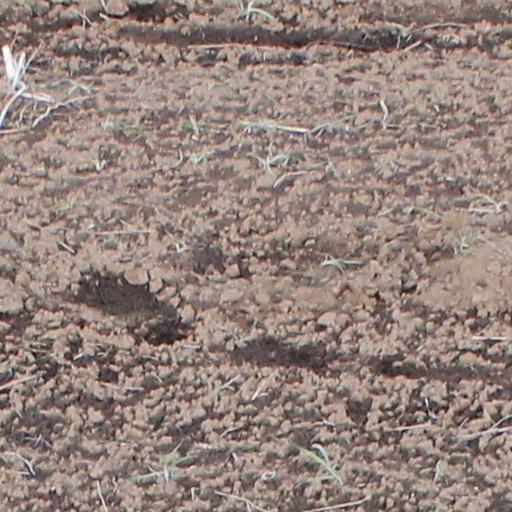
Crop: wheat